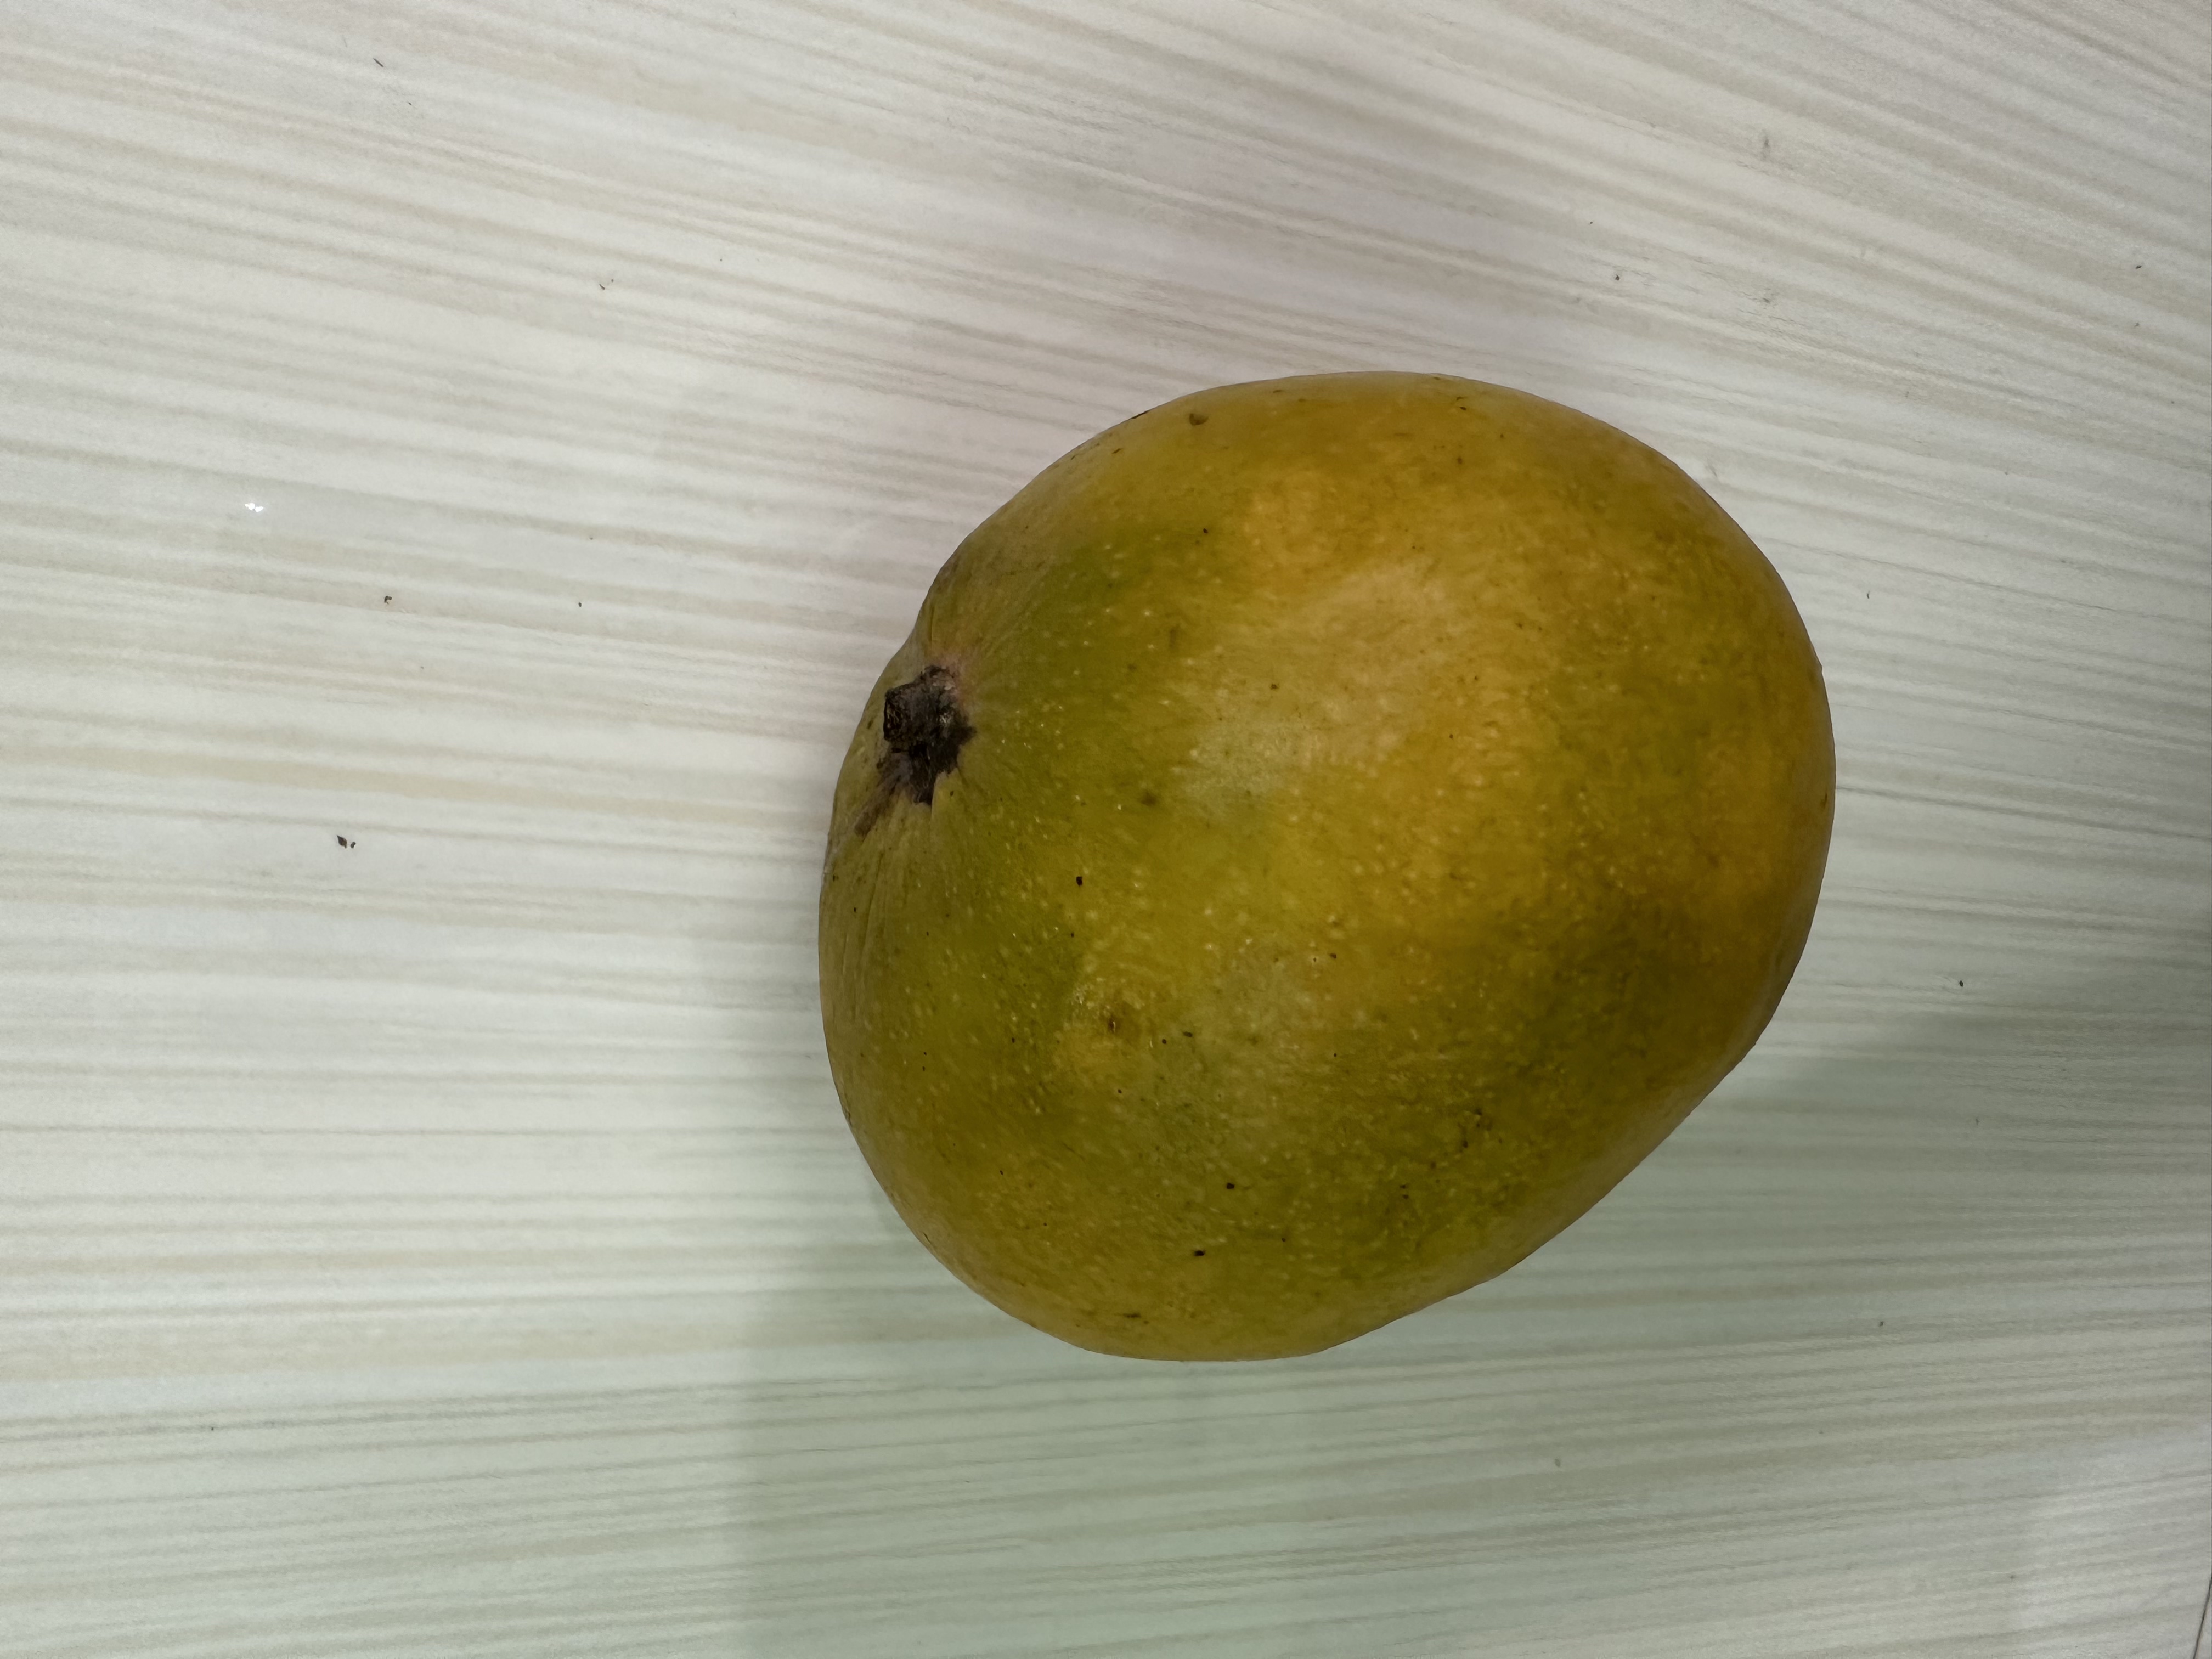
Mango variety: Bari-4